Ernst-Robert Grawitz

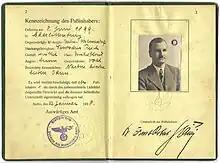
German Diplomatic passport issued in 1938 to Ernst-Robert Grawitz to attend the 16th International Red Cross conference in the UK.

Grawitz was also a part of the group in charge of the murder of mentally ill and physically handicapped people in the Action T4 "euthanasia" programme, including children from 1939. The officials selected the doctors who were to carry out the operational part of the killing programme. In addition, researchers both in and outside the SS wanted to exploit the supply of inmates held in the SS camps and use them for experiments. In order to do so, the interested parties had to apply to Grawitz, who forwarded requests to "Reichsführer-SS" Heinrich Himmler who then gave final approval.